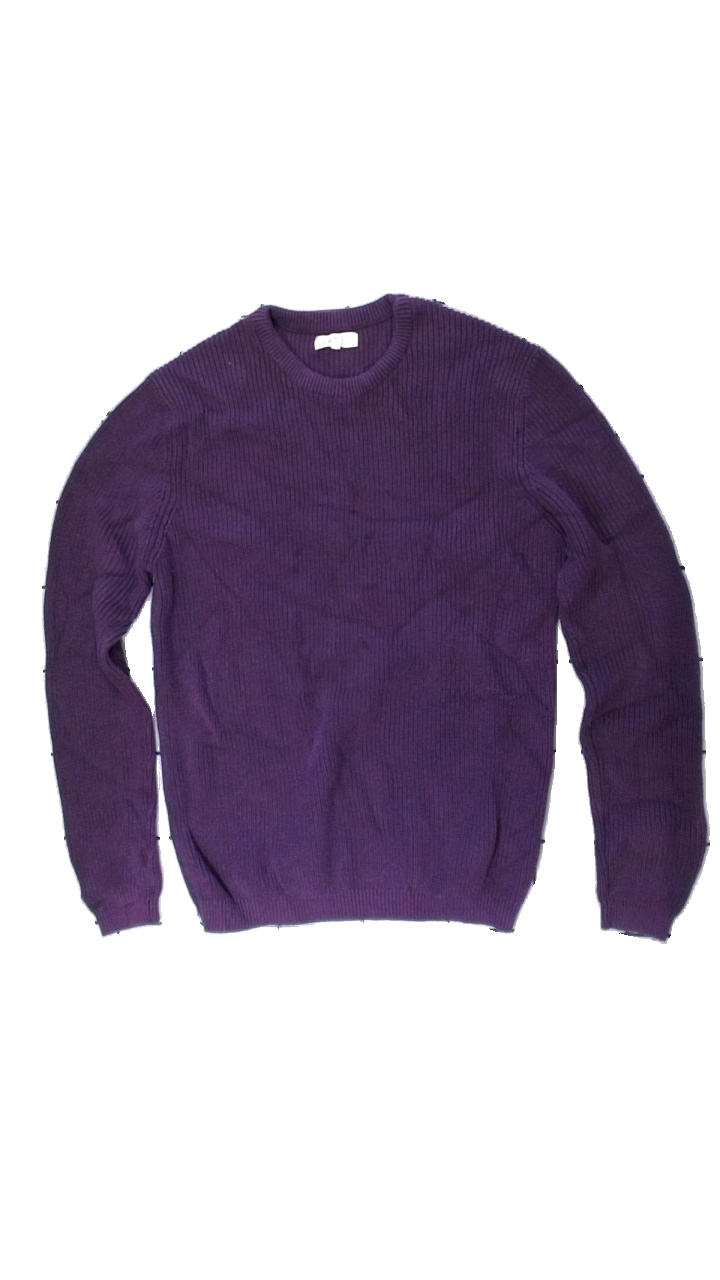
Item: Sweater (Men)
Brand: S.c.w.
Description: lila stickad tröja
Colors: Purple
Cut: Regular
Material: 100% cotton
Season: All
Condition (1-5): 4
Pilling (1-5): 4
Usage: Reuse
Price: <50